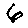
Label: 6